Jianguodaoyifengqu station

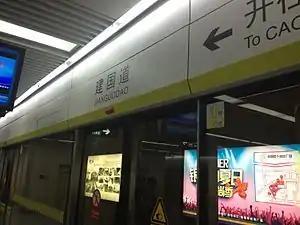

Jianguodaoyifengqu station is a station of Line 2 of the Tianjin Metro. It started operations on 28 August 2013. The station renamed from Jianguodao station to Jianguodaoyifengqu station on 28 September 2024.